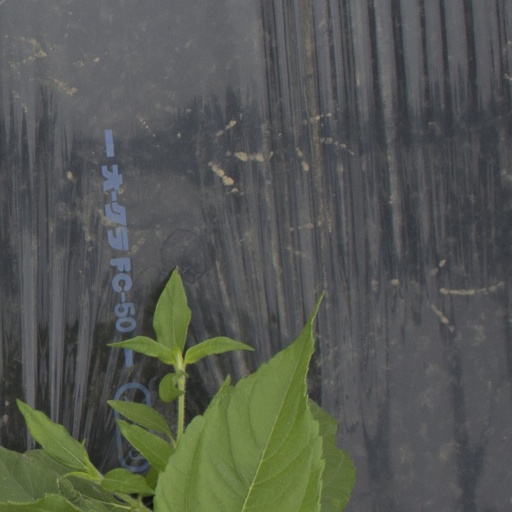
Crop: Jerusalem artichoke